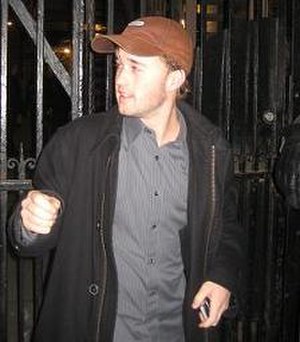
Haley Joel Osment
Osment udenfor American Buffalo, 21. november, 2008
Haley Joel Osment er en amerikansk skuespiller.